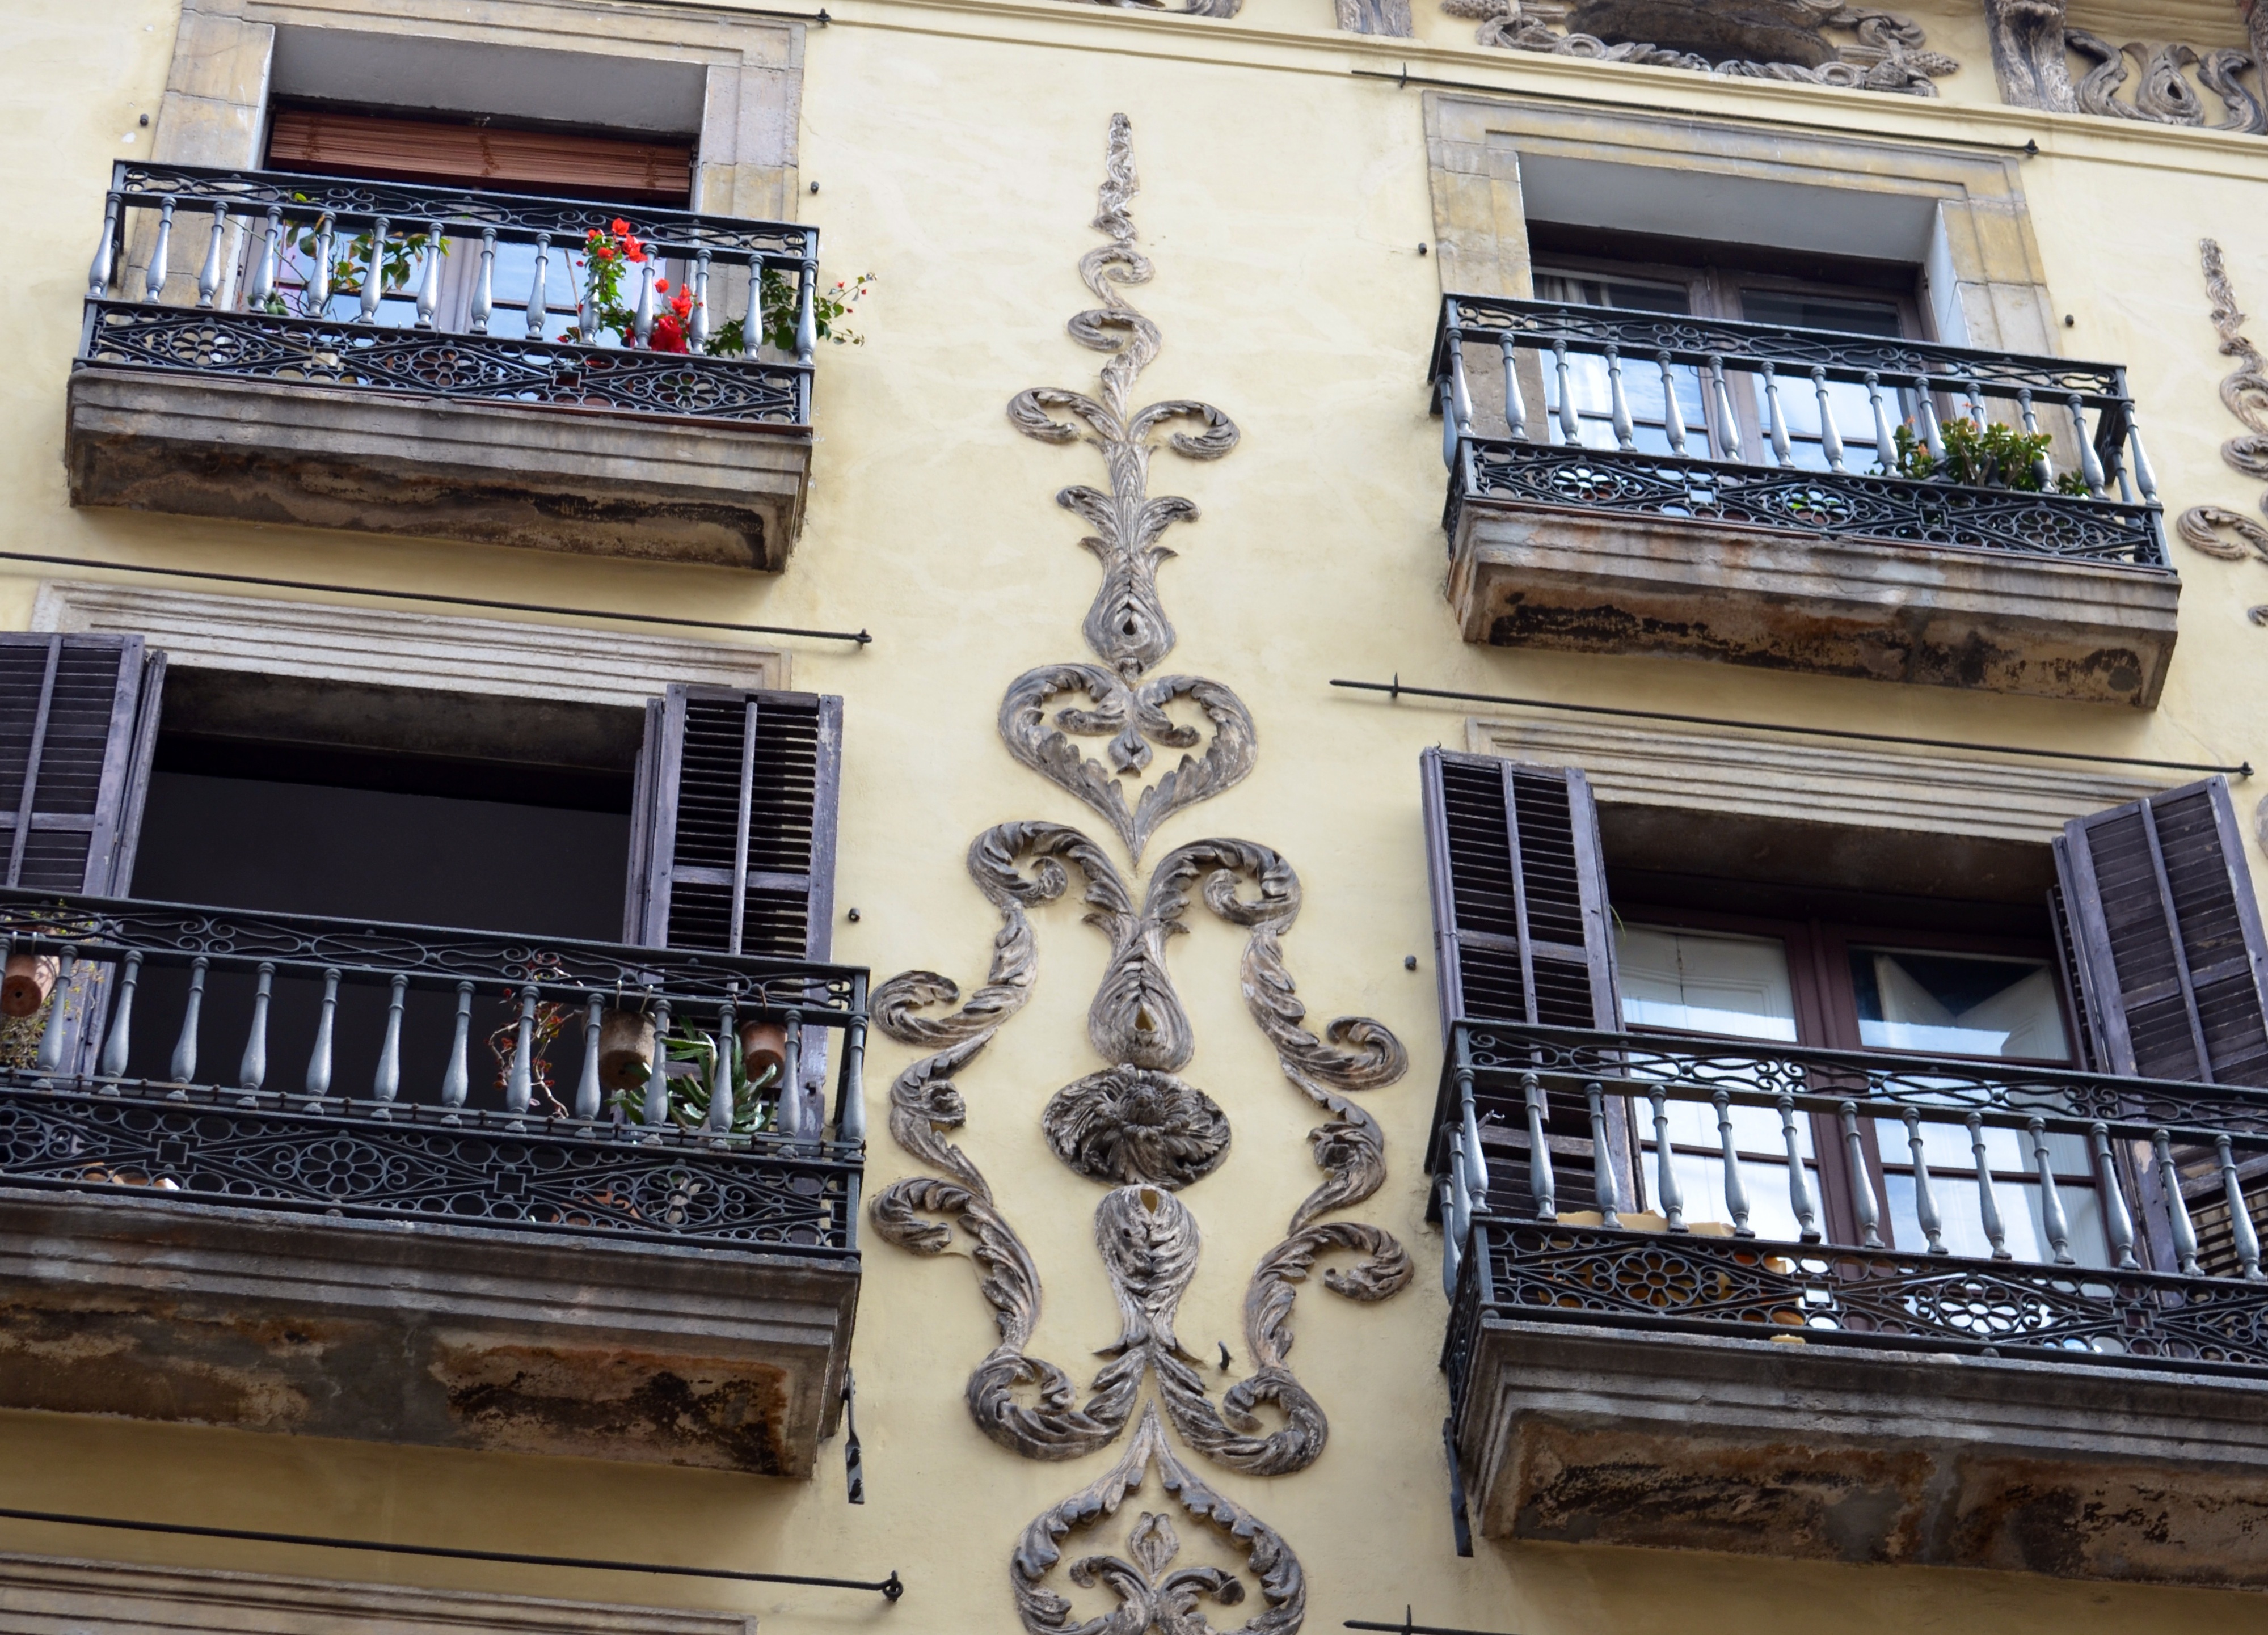
architecture, house, window, building, palace, old, home, downtown, balcony, facade, interior design, balconies, historically, urban area